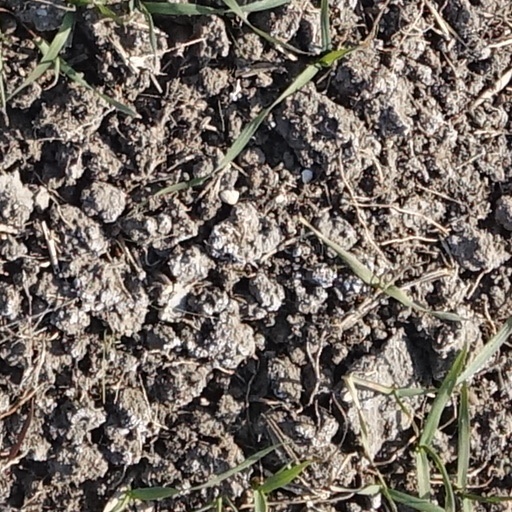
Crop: wheat